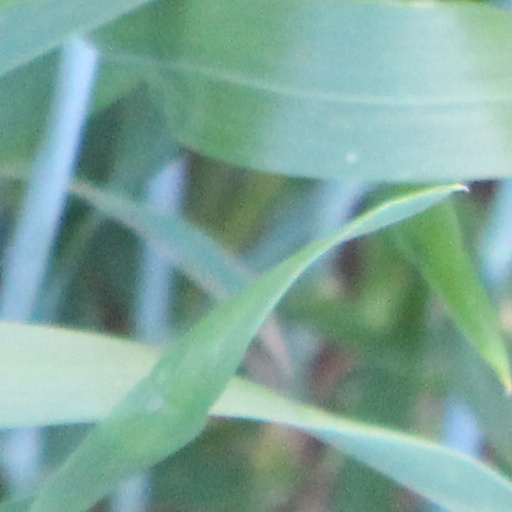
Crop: wheat